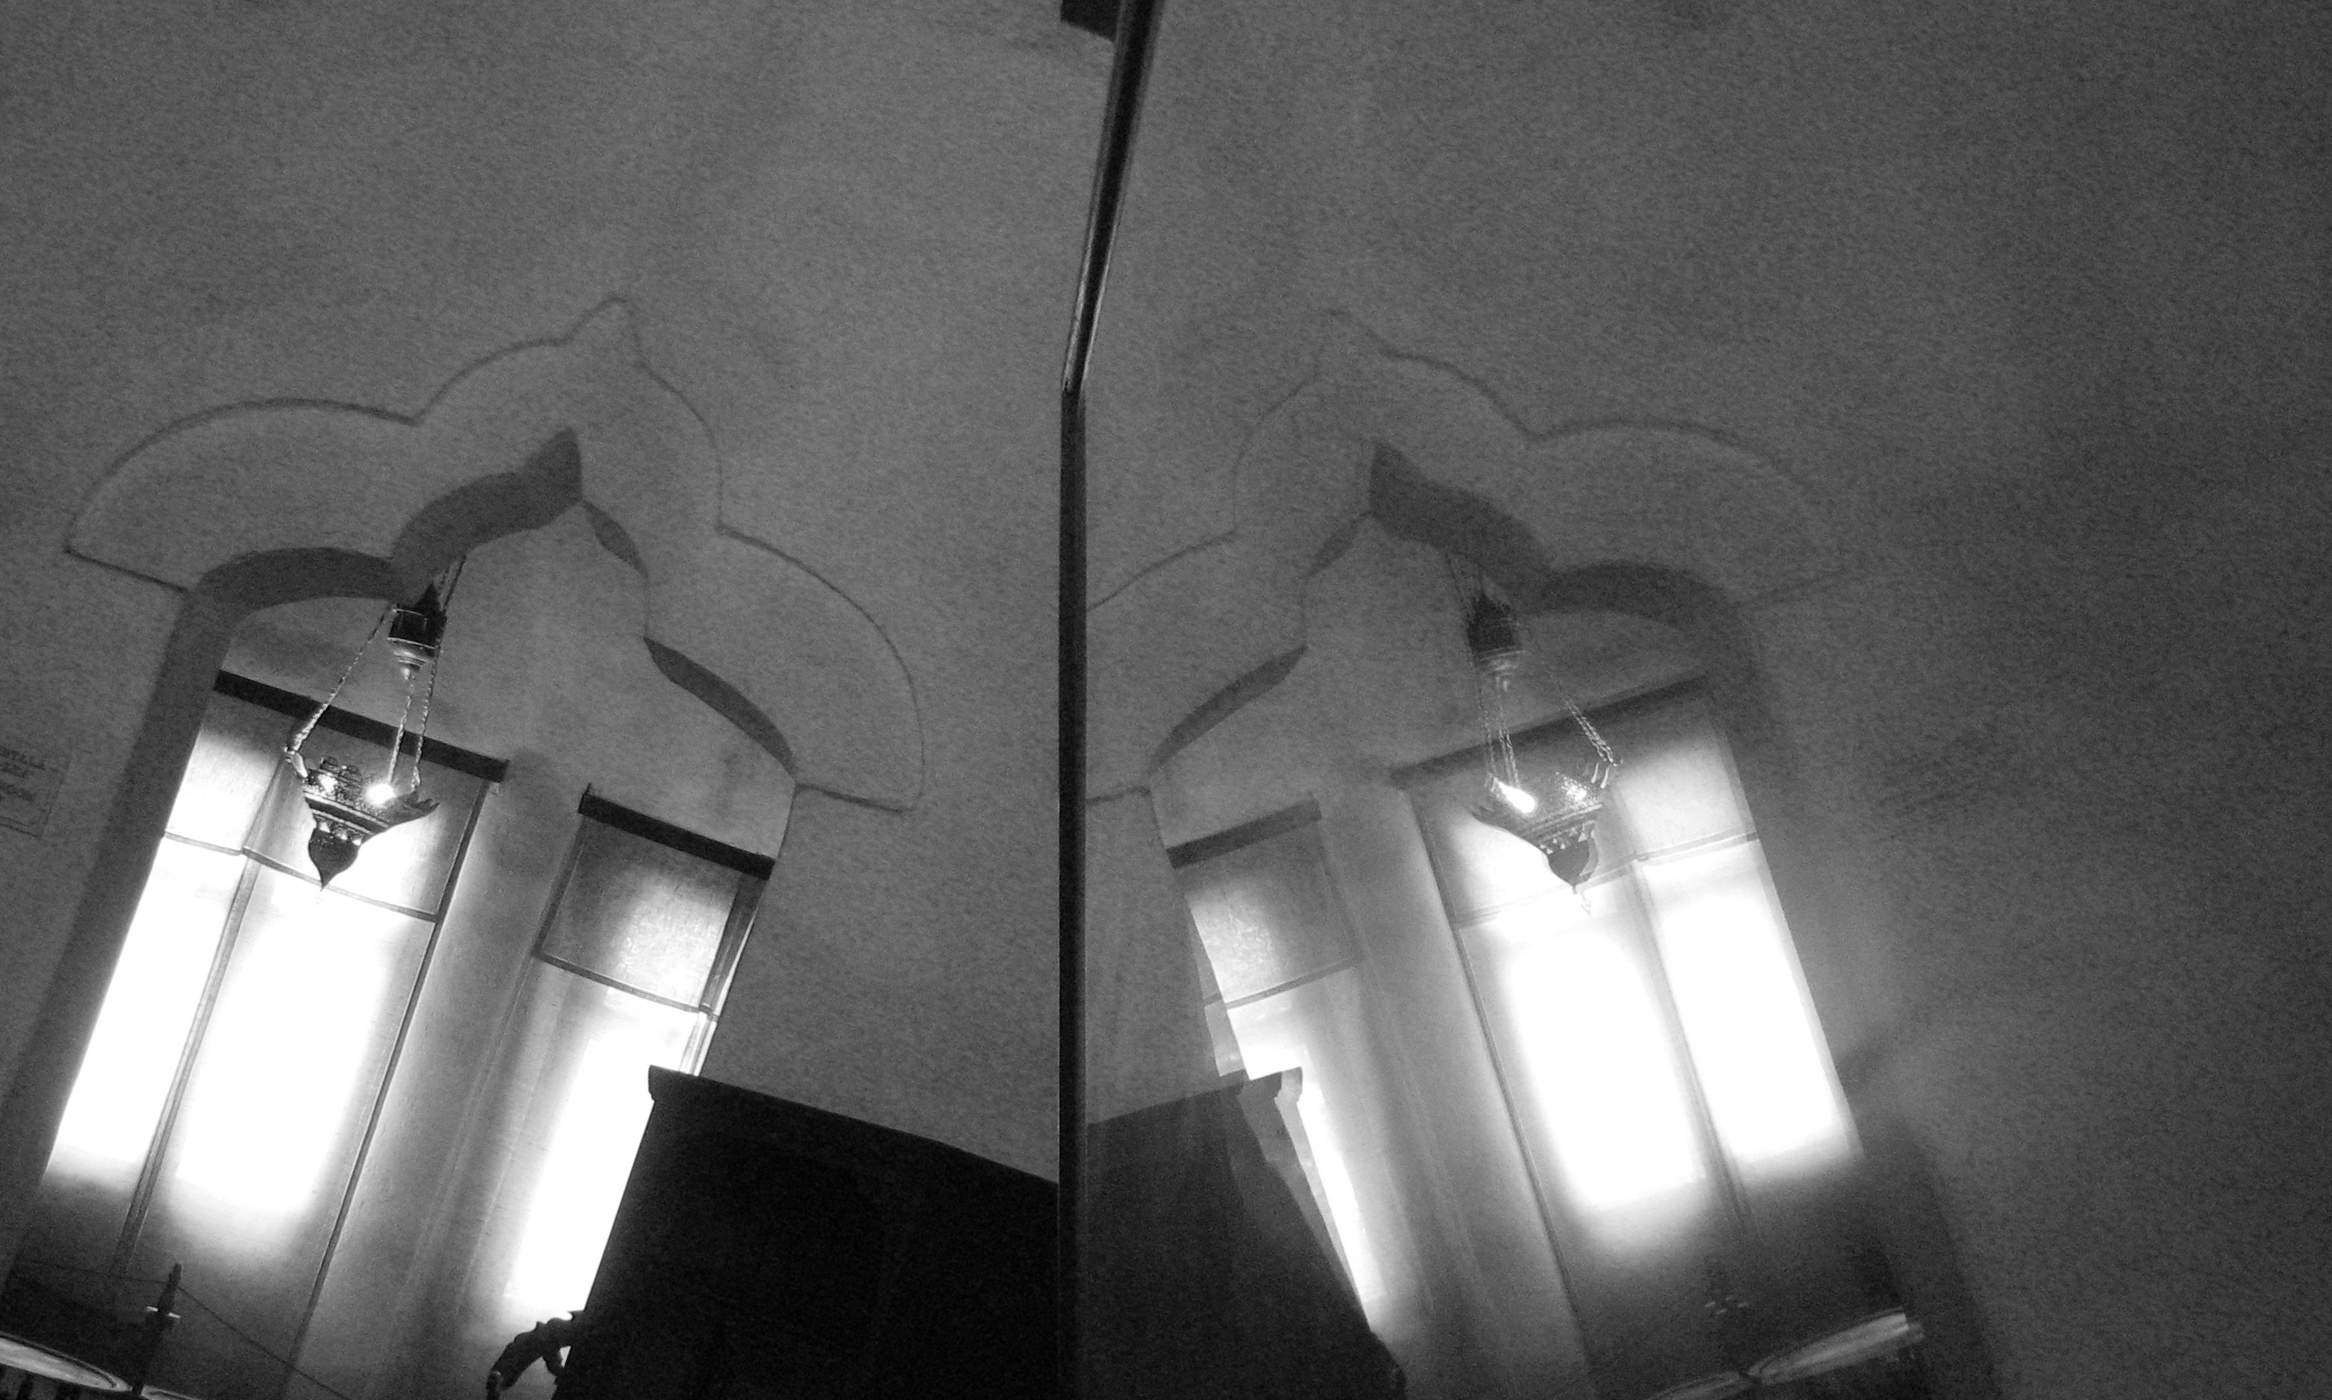
open, light, black and white, architecture, wood, white, photography, house, air, window, wall, monument, photo, arch, ceiling, museum, shadow, darkness, black, monochrome, lighting, photos, national, family, de, symmetry, light fixture, fotografie, history, arc, county, familia, shape, romania, roumanie, arhitectura, romanian, patrimoniu, istorie, lemn, vernacular, muzeul, judetul, muzeal, complexul, arges, ethnography, etnografic, judet, golesti, judetean, vernaculara, golescu, httpwwwmuzeulgolestiro, etnogrfie, lmiagiima1369701, daylighting, monochrome photography